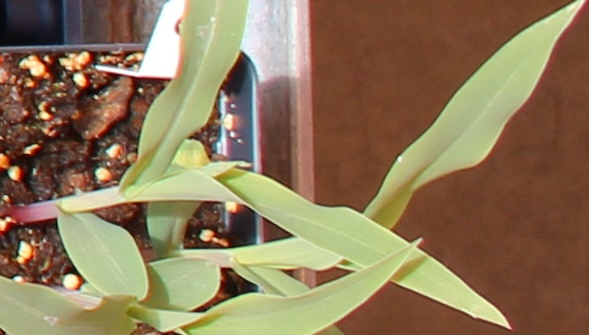
Label: Corn